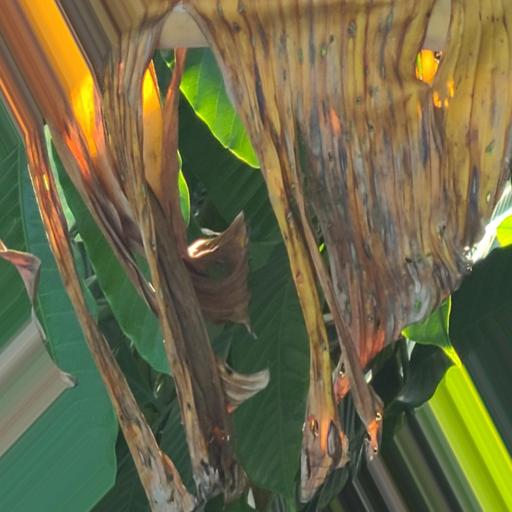
Label: panama_disease